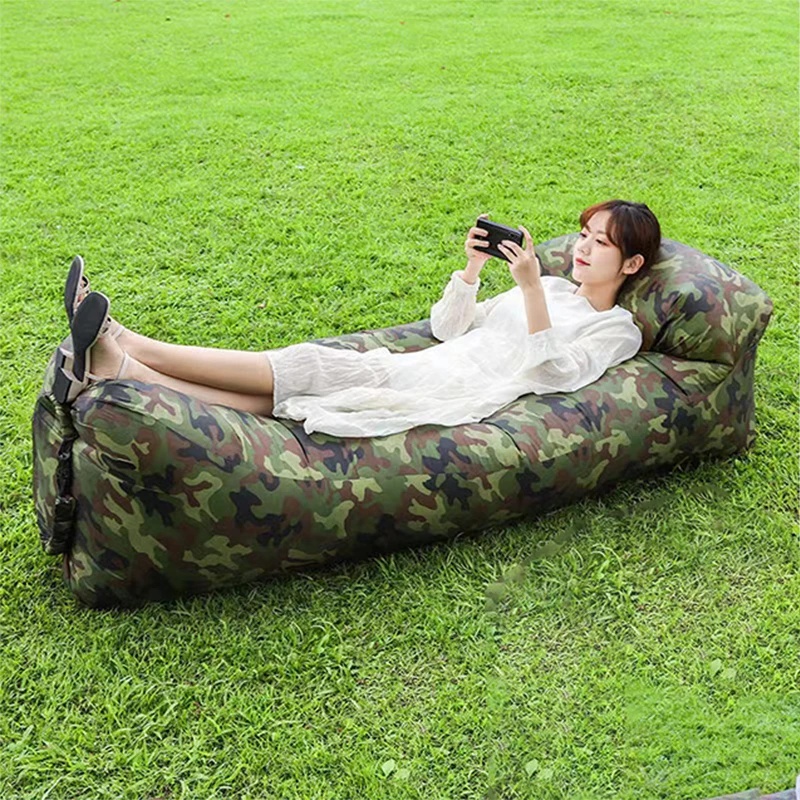
Camping Hiking Portable Foldable Inflatable Sleeping Mat Camping Single Air Mat Camping Travel Mattress Garden Beach Air Mat
SPECIFICATIONS Brand Name : NoEnName_Null Choice : yes Hign-concerned Chemical : None Origin : Mainland China semi_Choice : yes
Category: Sporting Goods > Outdoor Recreation > Camping & Hiking > Sleeping Pads